Wannsee Conference

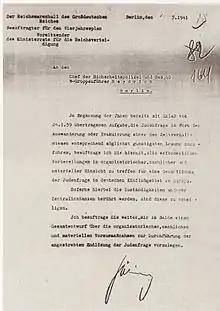
Letter from Göring to Heydrich, concerning the "total solution" of the Jewish question

On 31 July 1941, Hermann Göring gave written authorization to SS-"Obergruppenführer" (Senior Group Leader) Reinhard Heydrich, Chief of the Reich Security Main Office (RSHA), to prepare and submit a plan for a "total solution of the Jewish question" in territories under German control and to coordinate the participation of all involved government organisations. The resulting "Generalplan Ost" (General Plan for the East) called for deporting the population of occupied Eastern Europe and the Soviet Union to Siberia, for use as slave labour or to be murdered. The minutes of the Wannsee Conference estimated the Jewish population of the Soviet Union to be five million, including nearly three million in Ukraine.